Triplemanía IX

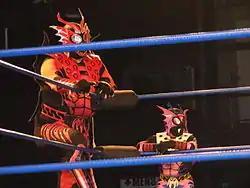
El Alebrije (and his "mascota" Cuije), competed in the semi-main event

Triplemanía IX was the ninth Triplemanía professional wrestling show promoted by AAA. The show took place on May 26, 2001 in Mexico City, Mexico. The Main event featured a Dog collar match "Lucha de Apuestas" match where the last man remaining in the match would have his hair shaved off. The participants were Pirata Morgan, El Cobarde and Sangre Chicana.